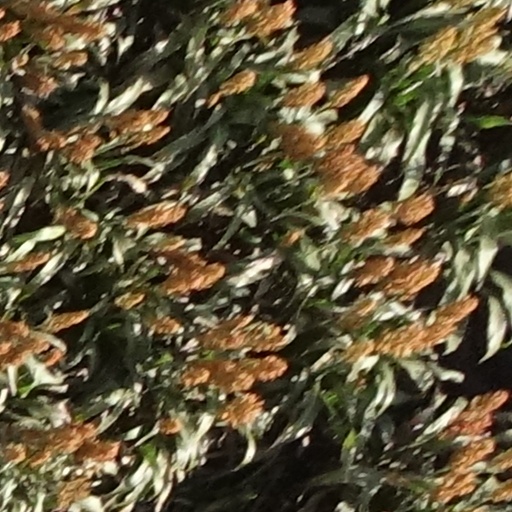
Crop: sorghum